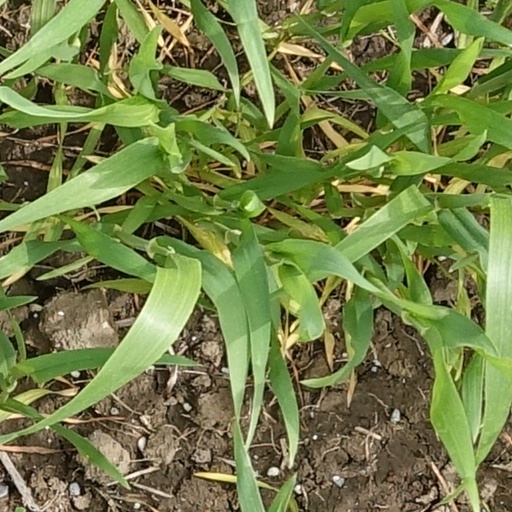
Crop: wheat